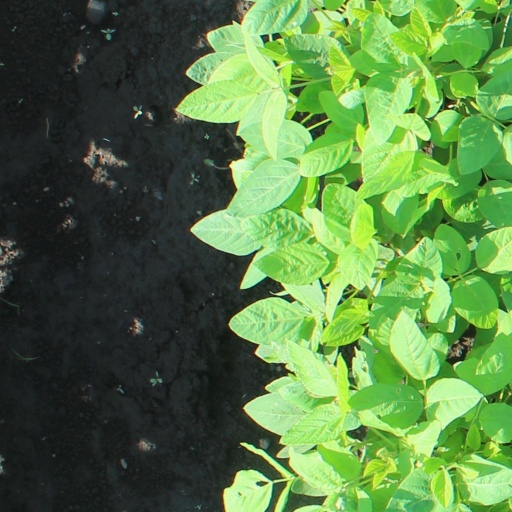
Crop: soybean